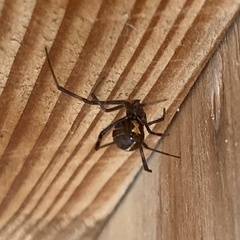
Species: Lactrodectus_hesperus